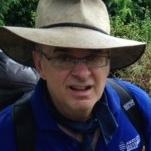
Age: 54